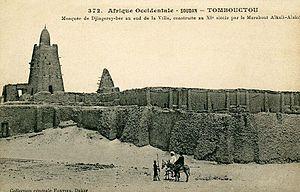
La Grande Mosquée Djingareyber de Tombouctou, est au Mali, elle a été construite entre 1325 et 1327 sous le règne de l'empereur de Kankan Moussa à son retour de La Mecque. L'architecte en est Abu Ishac es-Saheli. Selon Ibn Khaldun, l'empereur offrit à Sahéli 12 000 mithqals de poussière d'or pour sa conception et sa construction. Toutefois on estime aujourd'hui que son rôle dans la construction fut limité. C'est la plus grande mosquée de Tombouctou. Elle peut accueillir la prière du vendredi qui rassemble jusqu'à 12 000 fidèles.